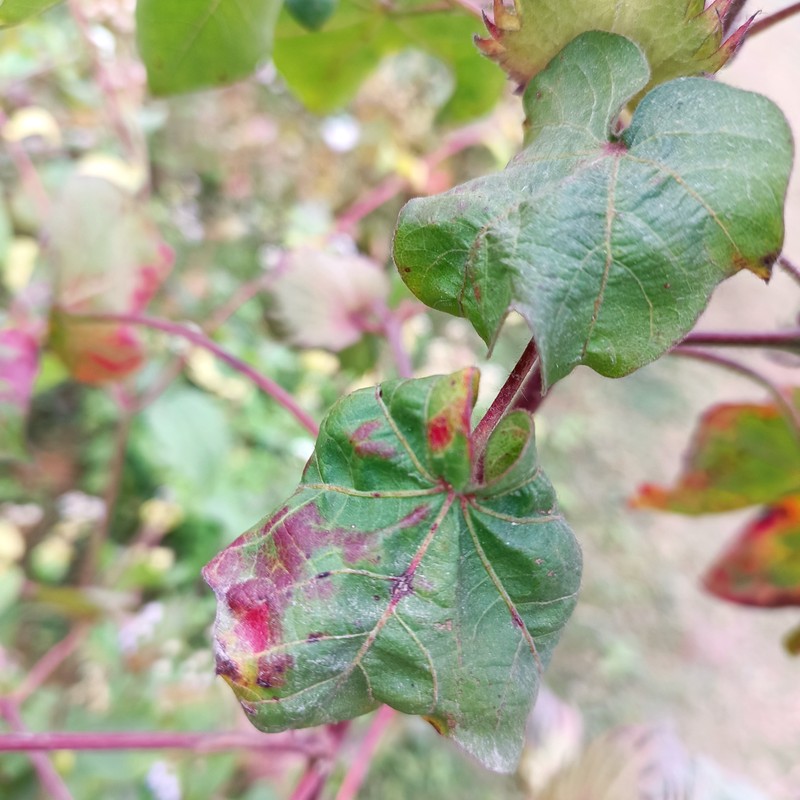
Label: Leaf Redding